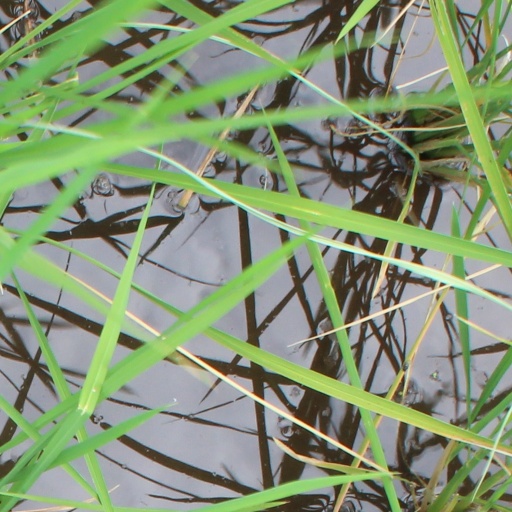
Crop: rice